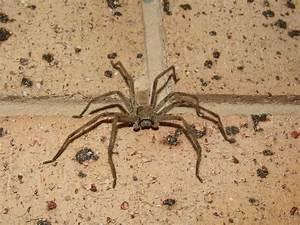
spider